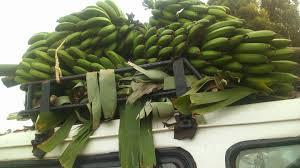
Mizabibu za ndizi au migomba za ndizi yenye rangi ya kijani kibichi, ambazo zinaonekana zikiwa zimevunwa kutoka shambani huku zinasafirishwa. Hii inaashiria kuwa, kuna kilimo inayoendelea katika sehemu hii.